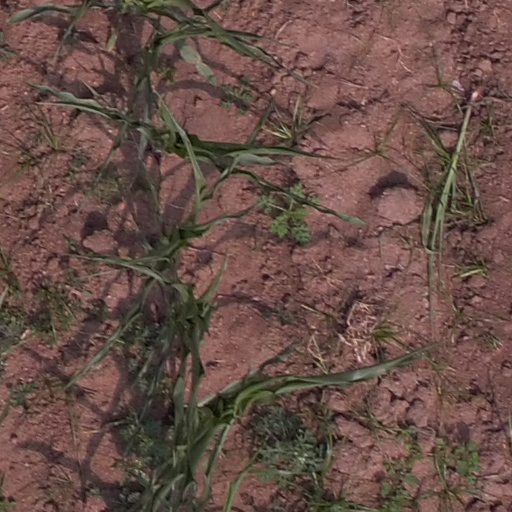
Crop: maize; corn